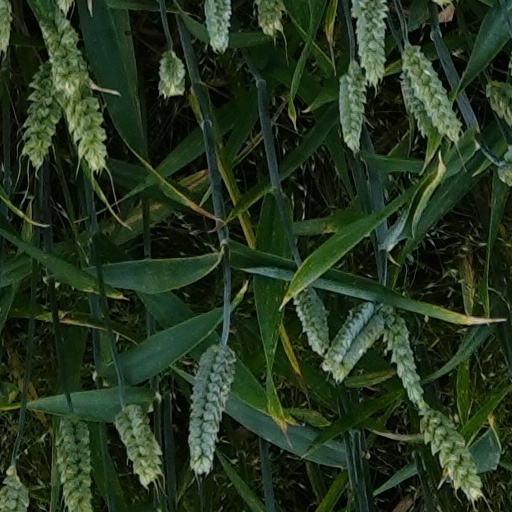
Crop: wheat